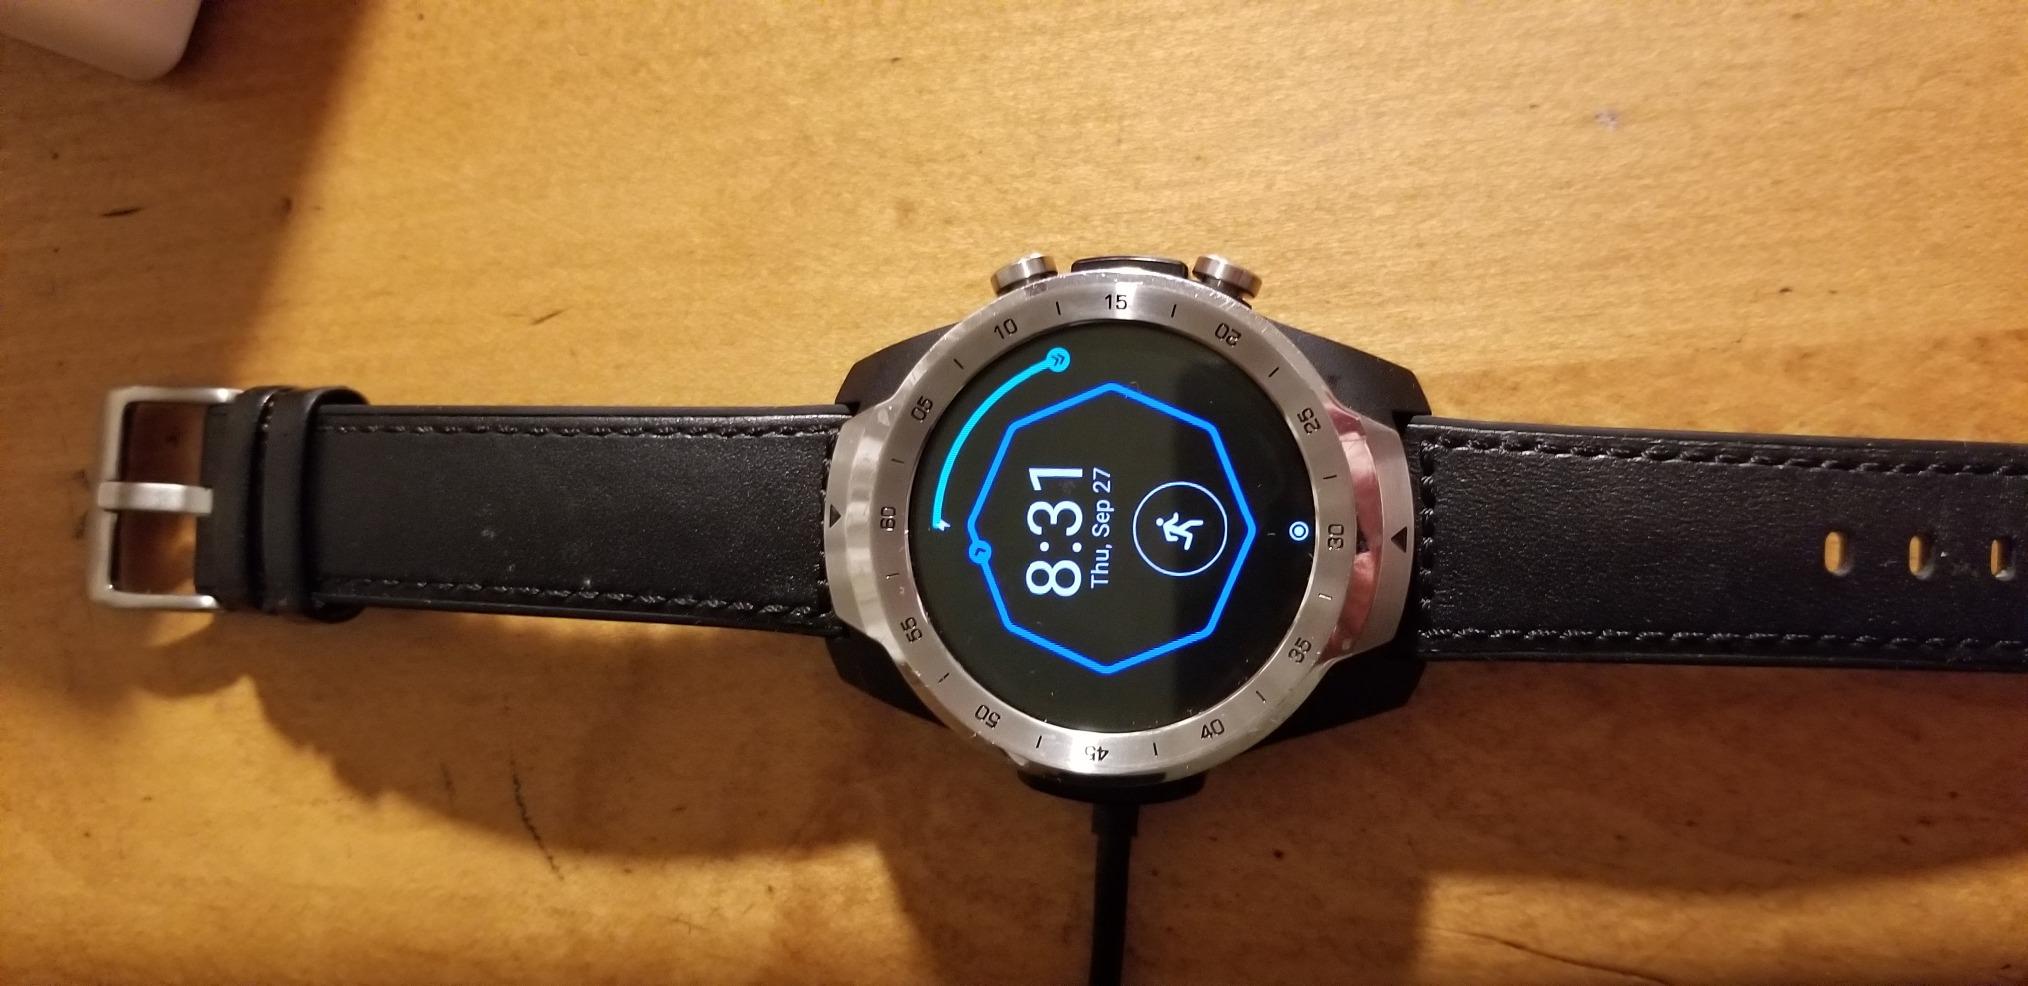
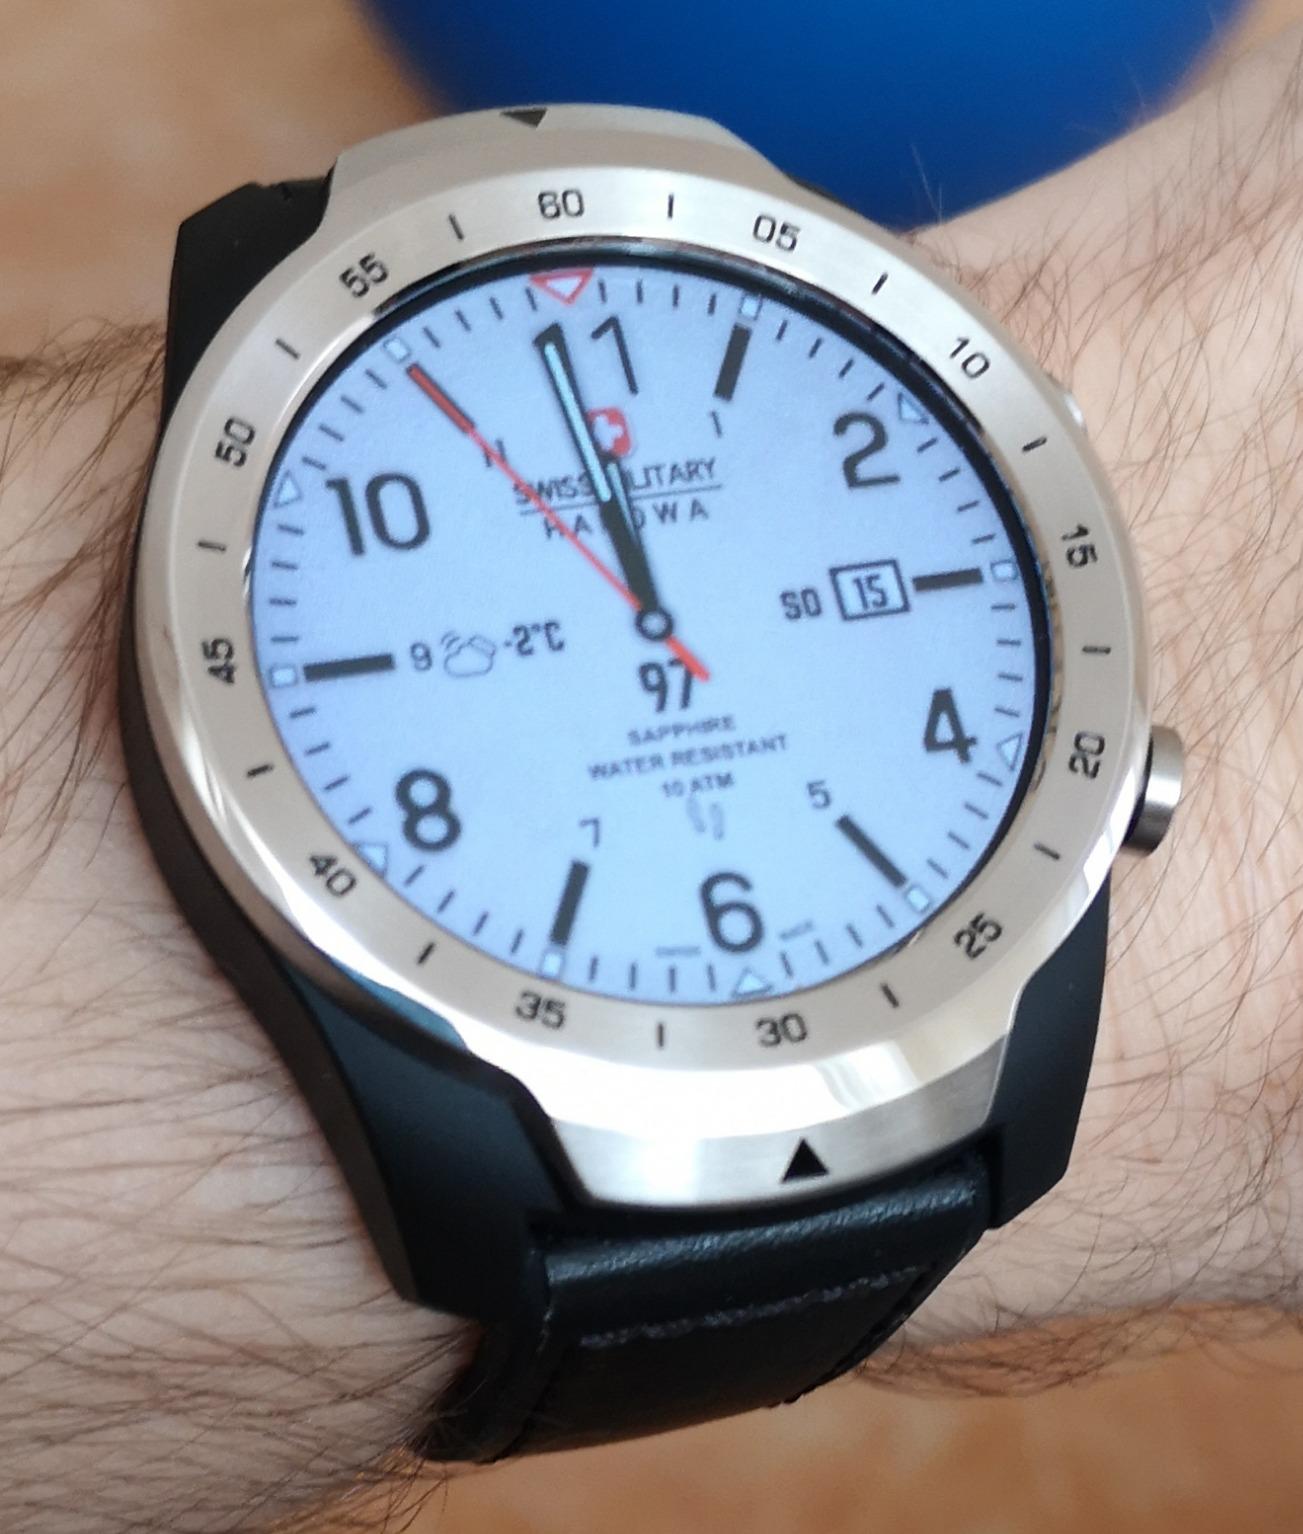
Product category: smartwatch
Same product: yes